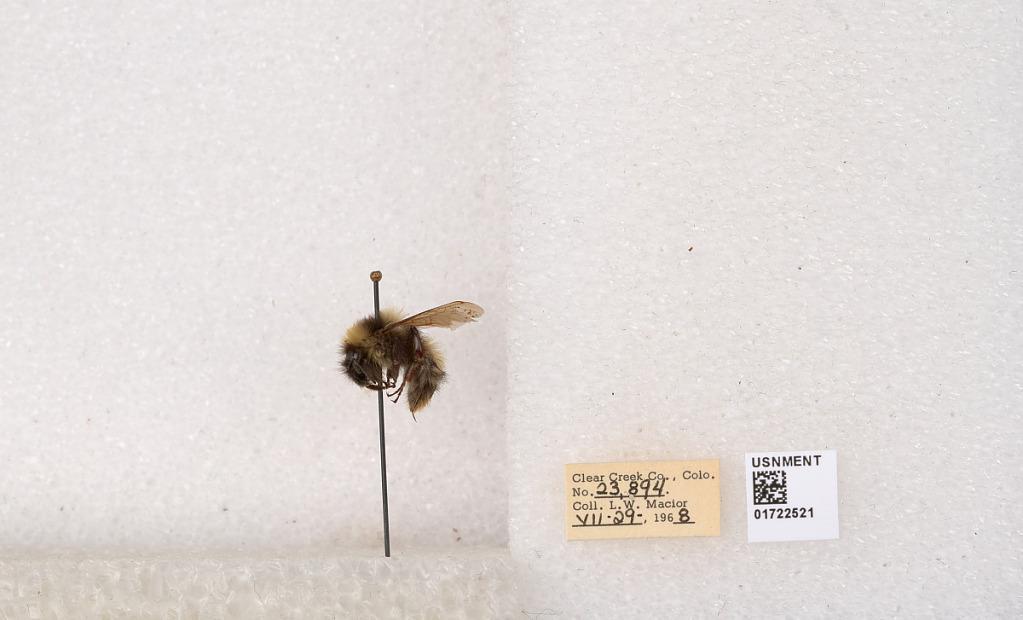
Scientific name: Bombus kirbyellus
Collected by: L. Macior
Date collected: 1968-7-29
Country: United States
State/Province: Colorado
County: Clear Creek
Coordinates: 39.6891, -105.644